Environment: real
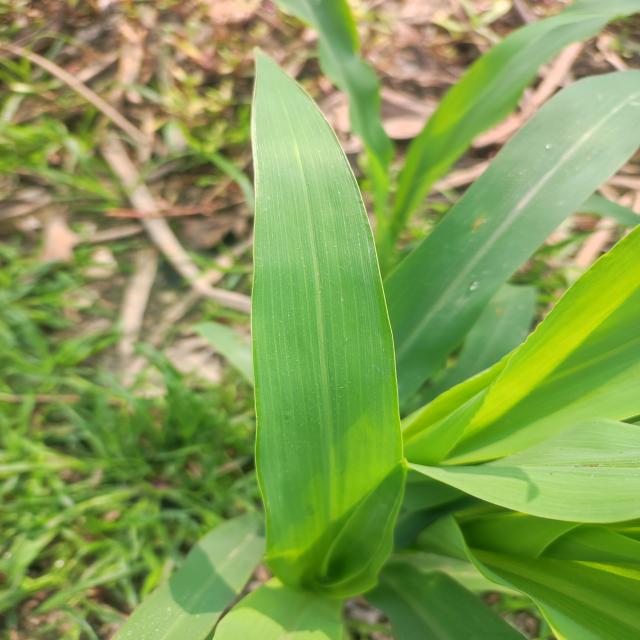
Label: healthy